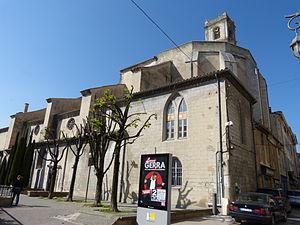
Vue de l'angle sud-est de la collégiale Sainte Croix de Montélimar.